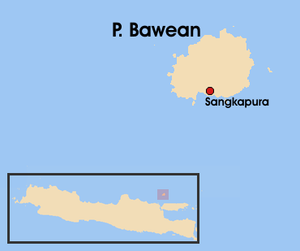
Bawean est une île située dans la mer de Java, à environ 200 km au nord de Surabaya en Indonésie. Administrativement, elle fait partie du kabupaten de Gresik dans la province de Java oriental.